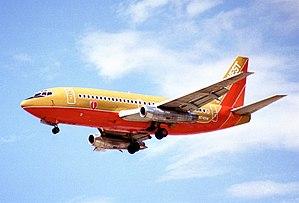
Le Boeing 737 est un avion de ligne court à moyen-courrier biréacteur à fuselage étroit développé et construit depuis 1967 par la Boeing Commercial Airplanes. Initialement développé comme un dérivé des 707 et 727, plus petit et plus abordable, le 737 se dérive en une famille de dix modèles pouvant emporter de 85 à 215 passagers. Depuis 2004, le 737 est le seul avion de ligne à fuselage étroit de Boeing en production. Depuis son lancement jusqu'en mars 2018, plus de 10 000 appareils ont été produits, ce qui faisait du Boeing 737 l'avion de ligne à réaction le plus vendu jusqu'en 2018.